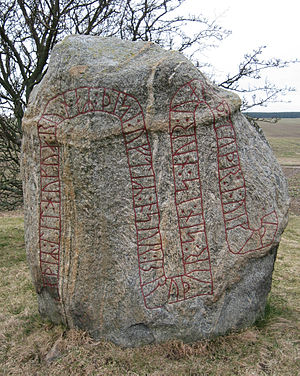
Runesten i Skåne
Västra Ströstenen 1
DR 258, Bösarp-småstykerne